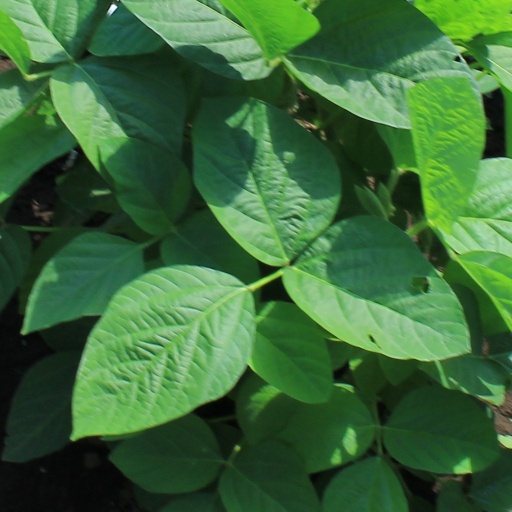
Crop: soybean